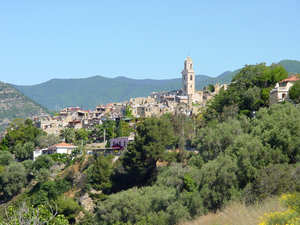
Bussana Vecchia est un village situé un peu à l'est de San Remo, à une trentaine de kilomètres de la frontière entre la France et l'Italie, devenu une ville fantôme en 1887. Elle est rattaché à la ville de San Remo, dans la province d'Imperia, dans la région de Ligurie, au nord-ouest de la péninsule italienne.